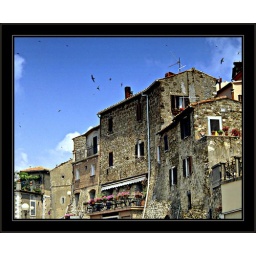
Tuscany: black martins over the roof 09.238.04